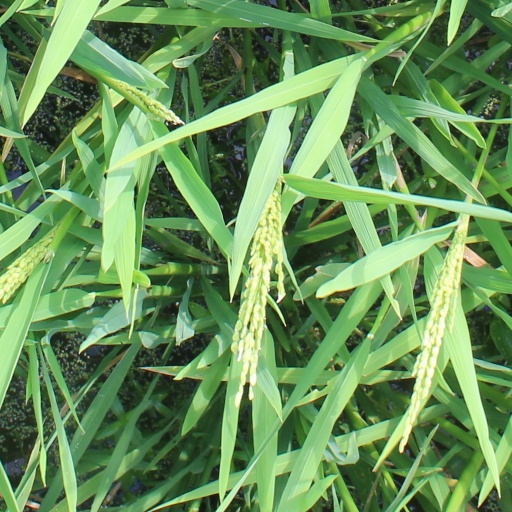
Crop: rice